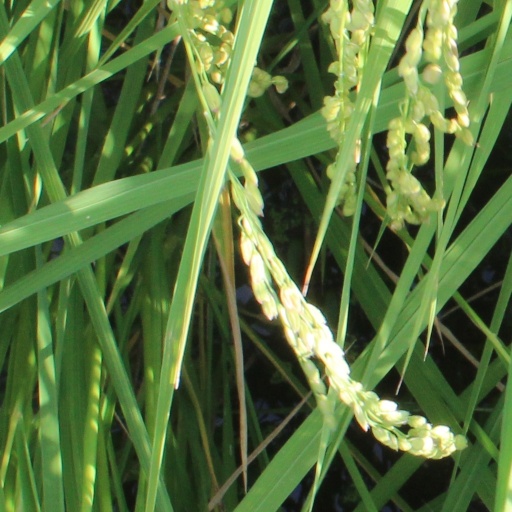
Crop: rice